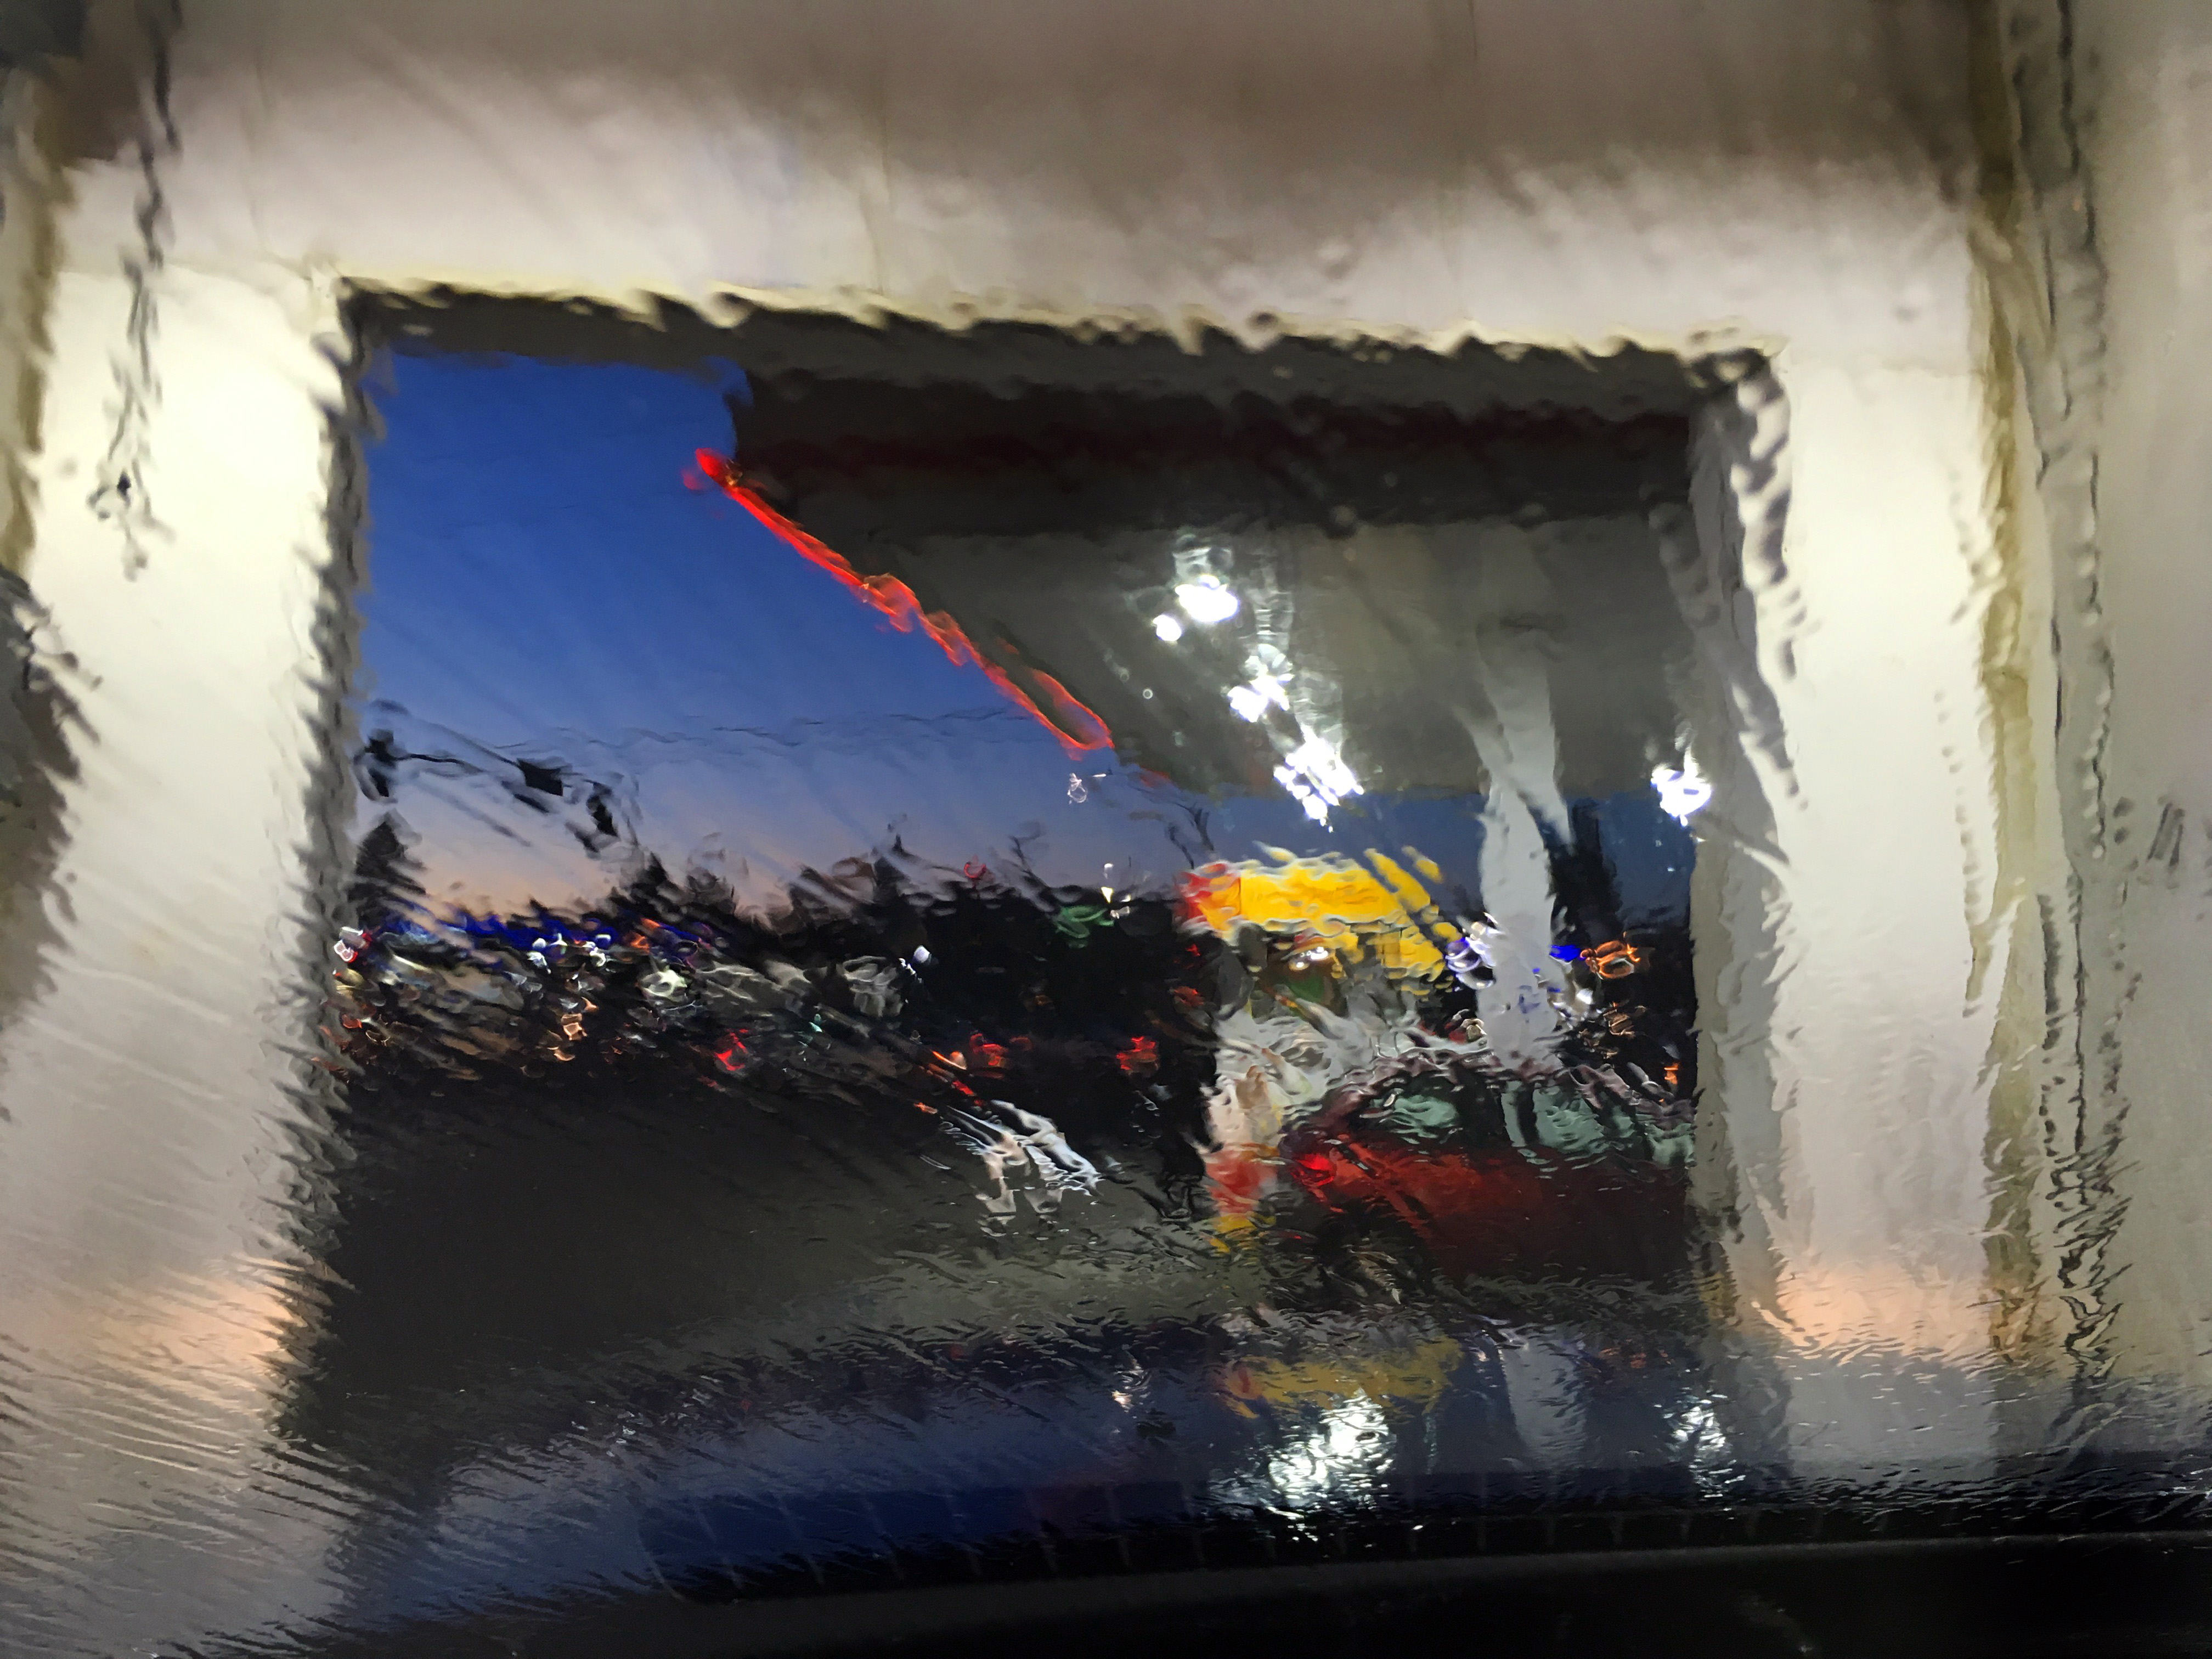
wall, dusk, color, windshield, graffiti, painting, 2016, art, infrastructure, mural, monday, carwash, 366